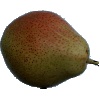
Label: Pear Forelle 1